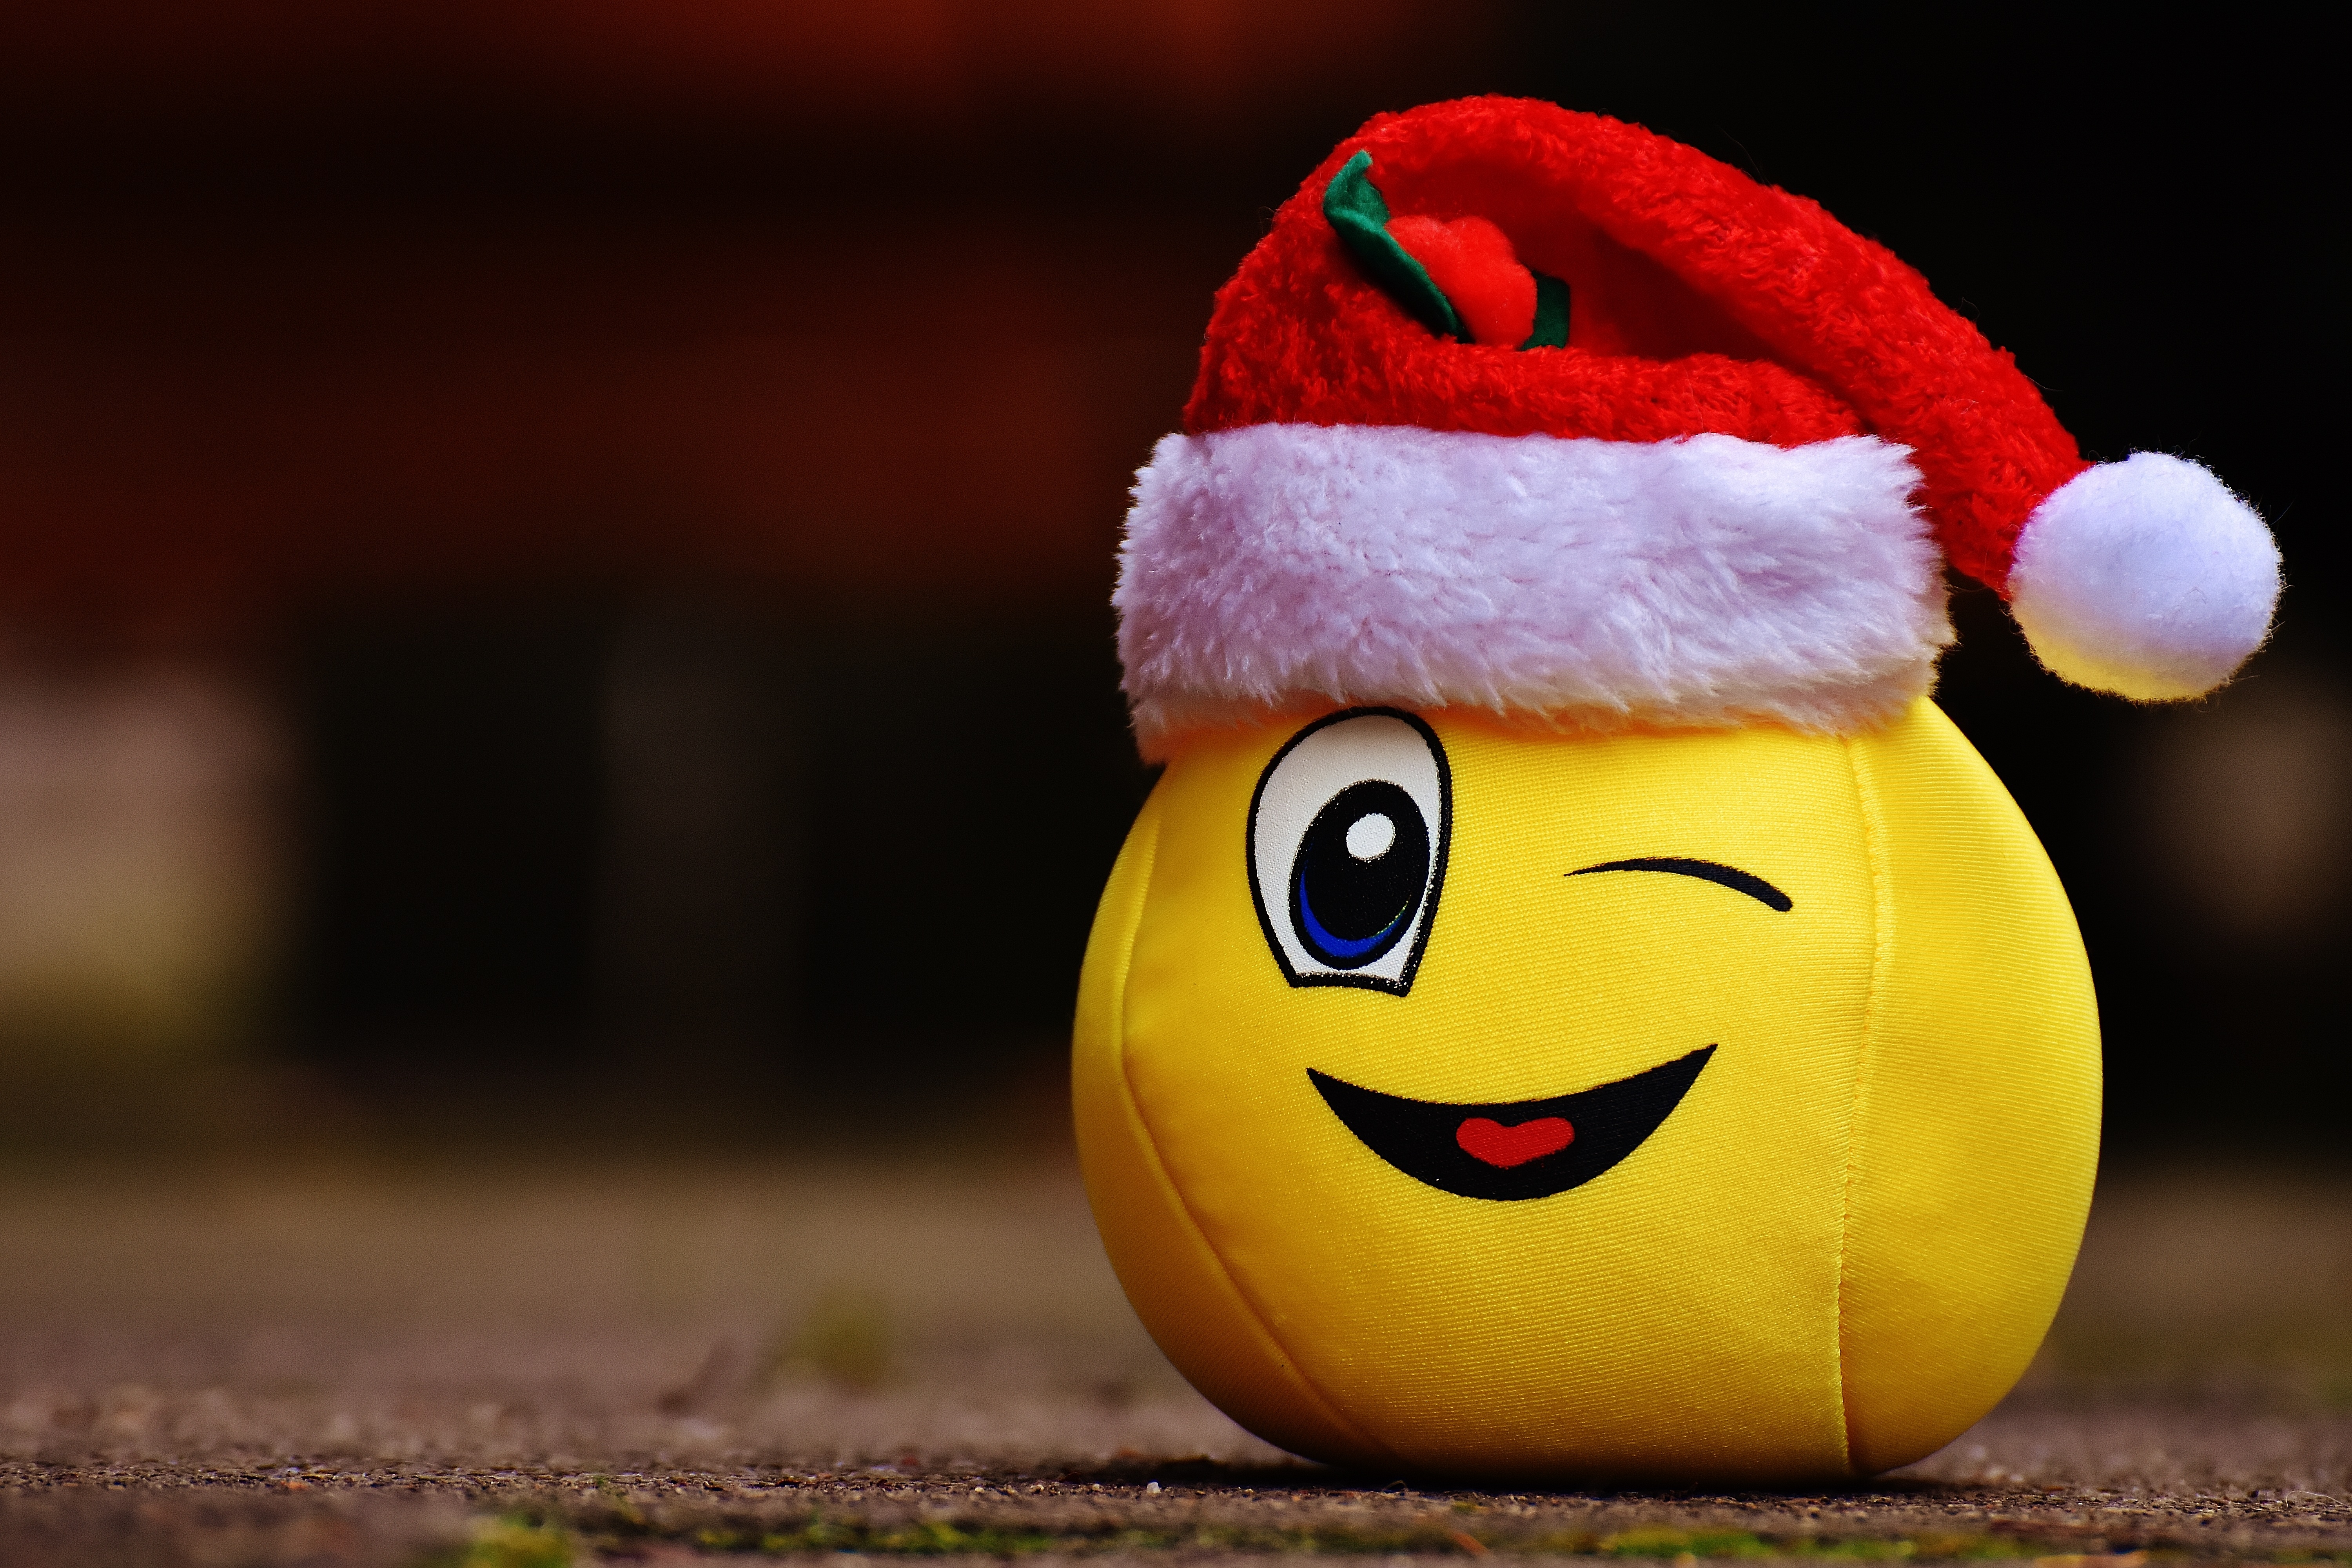
christmas, toy, laugh, santa hat, funny, plush, wink, smiley, stuffed toy